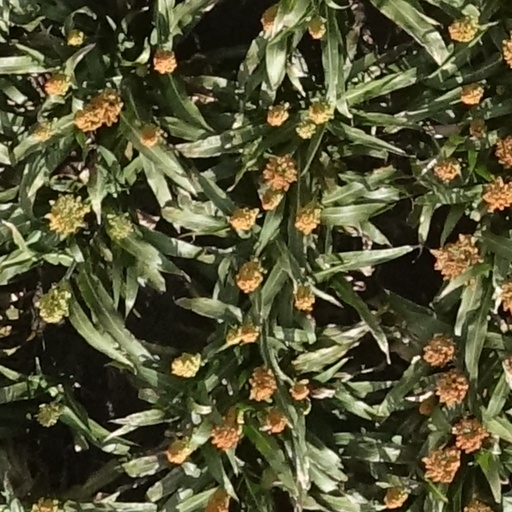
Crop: sorghum